Nicklas Jensen

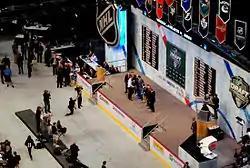
The stage at the 2011 NHL Entry Draft after Jensen was selected by Vancouver.

Going into the 2011 NHL Entry Draft, Jensen was ranked 21st among prospects playing in North America by NHL Central Scouting Bureau. He was selected 29th overall by the Vancouver Canucks. Following his draft, he characterized himself as "a power forward and goal scorer who protects the puck well", while the Canucks assistant general manager Laurence Gilman highlighted the quick release of his shot. Gilman also described him as a player high in "character and work ethic". In becoming a part of the Canucks organization, Jensen joined countryman Jannik Hansen, who led a wave of Danish players beginning to play in the NHL.